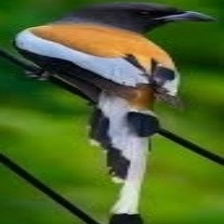
Species: RUFOUS TREPE
Scientific name: DENDROCITTA VAGABUNDA